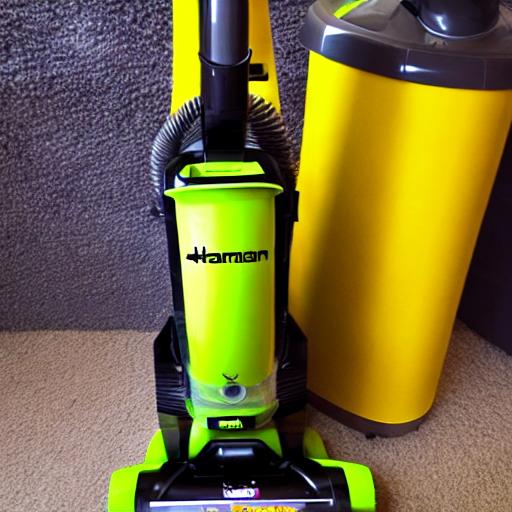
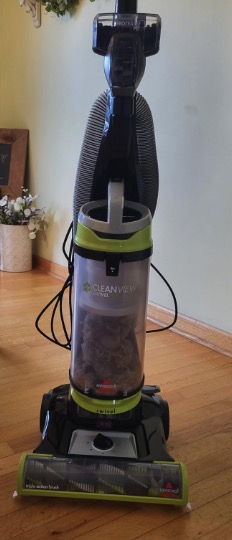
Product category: items_vacuum
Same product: no